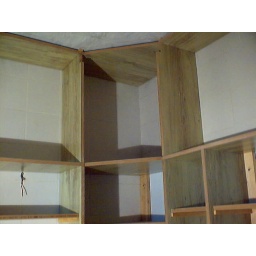
another view of kitchen cabinet shelves as you can see in figure top cabinet shelve is touching the roof top